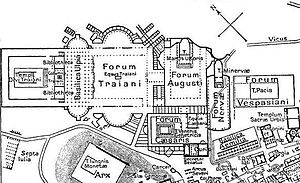
Kejserfora
Kort over de fem kejserfora.
Kejserfora er betegnelsen for en serie på fem torve, der blev anlagt i løbet af 150 år nord for Forum Romanum i Rom.